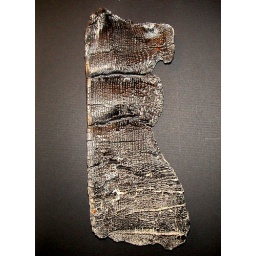
I am more moved by a charred tree stump than by an apple tree in flower. /Germaine Richier